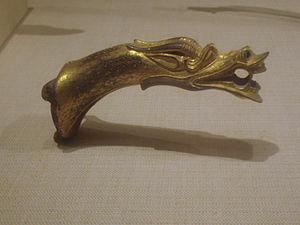
La dynastie Han qui règne sur la Chine de 206 av. J.-C. à 220 apr. J.-C., est fondée par Liu Bang, un chef de guerre d'origine paysanne qui est passé à la postérité sous le nom d'empereur Han Gaozu. Seconde dynastie impériale chinoise, elle succède à la dynastie Qin, qui a unifié la Chine après avoir conquis tous les Royaumes combattants et est suivie de la période des Trois Royaumes.